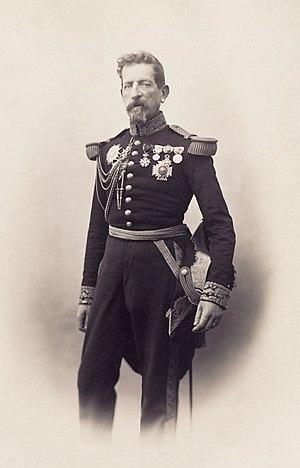
Émile Mellinet (1798 - 1894), général d'infanterie français. 1 photographie positive sur papier albuminé, d'après négatif sur plaque de verre au collodion
La franc-maçonnerie sous le Second Empire connaît une mise sous tutelle du pouvoir de Napoléon III. Le Second Empire assimile la franc-maçonnerie et les francs-maçons en général à une menace et vise soit à la contrôler soit à la faire disparaître. Refusant de se soumettre à un pouvoir impérial, des francs-maçons font le choix de l'exil et s'embarquent pour l'Angleterre. Pour subsister, le Grand Orient de France, principale puissance maçonnique, et la franc-maçonnerie française en général, comme elles l'avaient fait lors des périodes révolutionnaires ou de celle du Premier Empire, se doit d'accepter de grandes concessions. Pour éviter la dissolution, elle opte pour la solution des « princes protecteurs » chargés d'en prendre la grande maîtrise. La période autoritaire voit l'interdiction des débats politiques, un effacement et une réduction des loges, souvent absentes des provinces, soumises à une faiblesse des effectifs, avant de connaître de nouvelles dynamiques et un nouvel essor lors de la période libérale du Second Empire. Durant la guerre de 1870, les obédiences ne soutiennent pas la politique impériale et sont plutôt pacifiste.
Émile Henry Mellinet, né le 1ᵉʳ juin 1798 à Nantes et mort le 20 janvier 1894 dans la même ville, est un militaire français, général à partir de 1850.